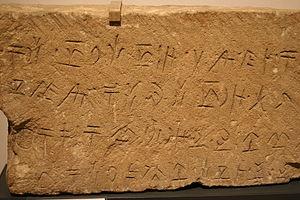
L’étéochypriote ou étéocypriote est une langue morte parlée dans l'île de Chypre dans l'Antiquité. Elle est parfois appelée amathousien.